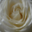
Label: rose